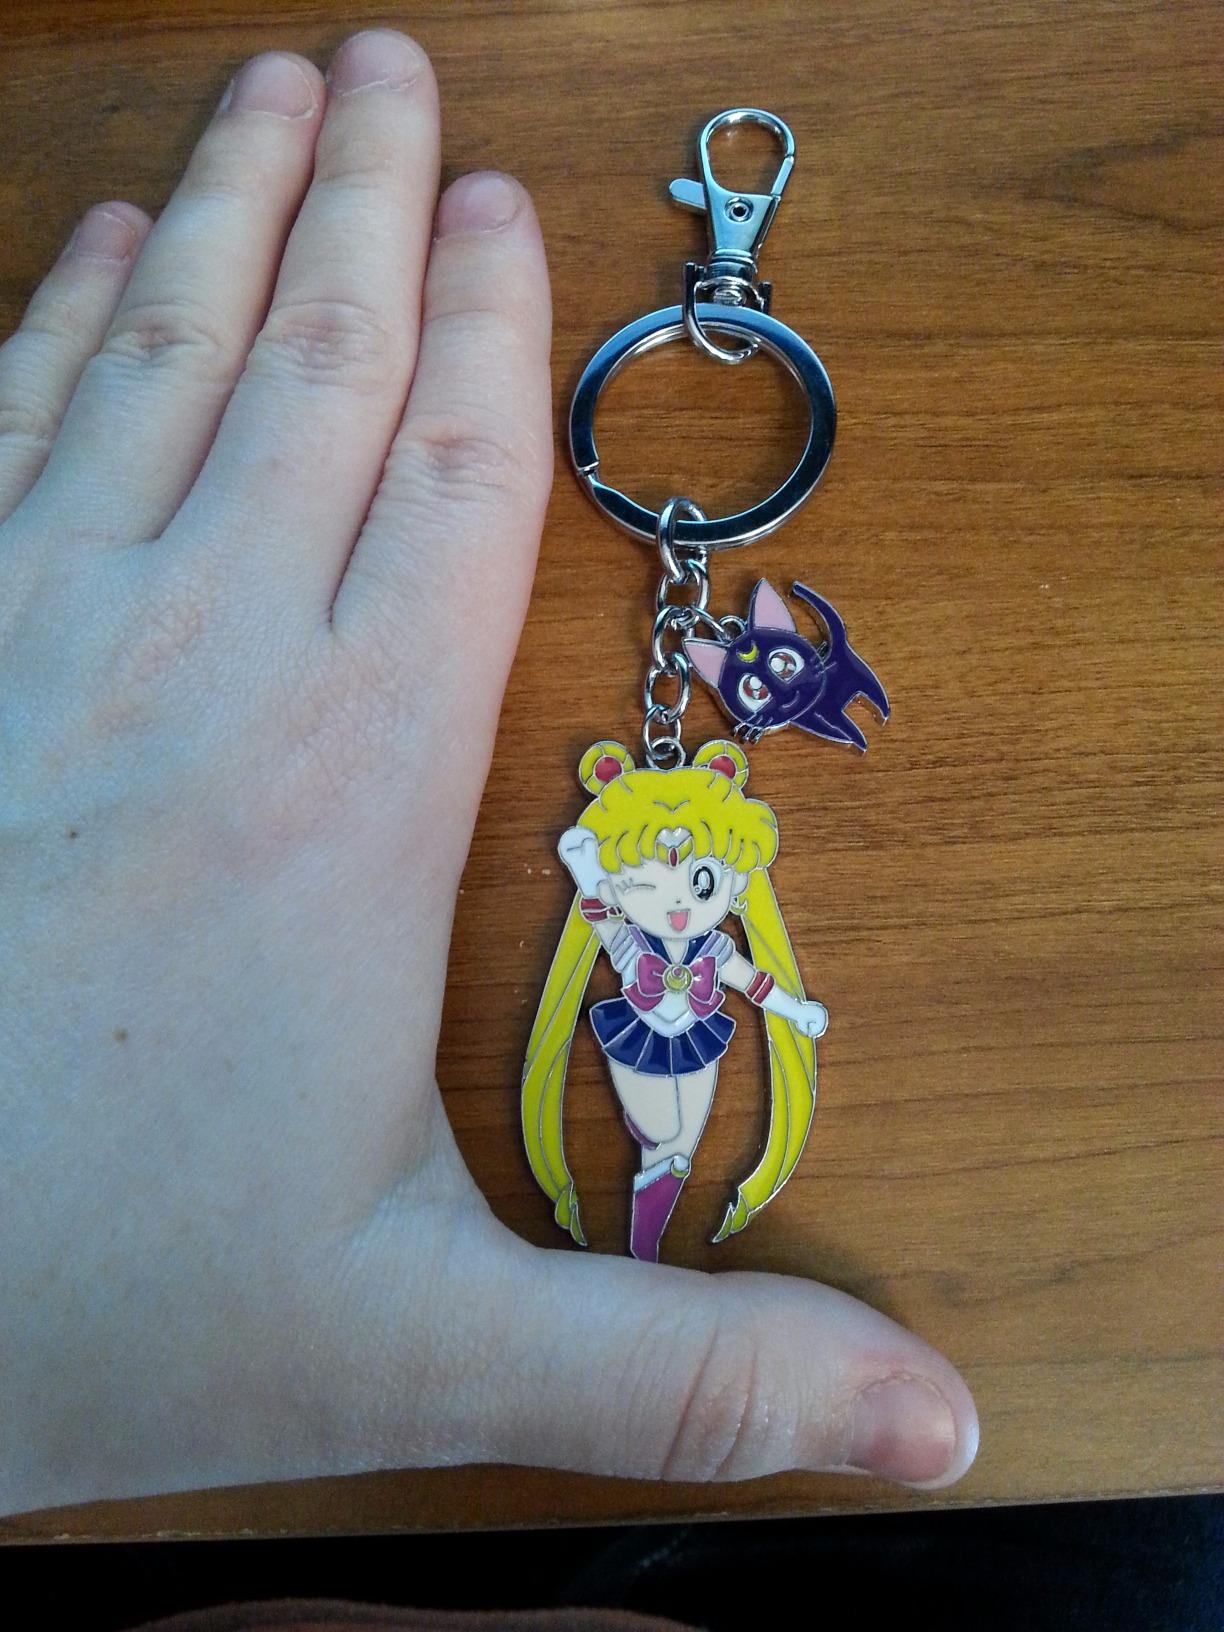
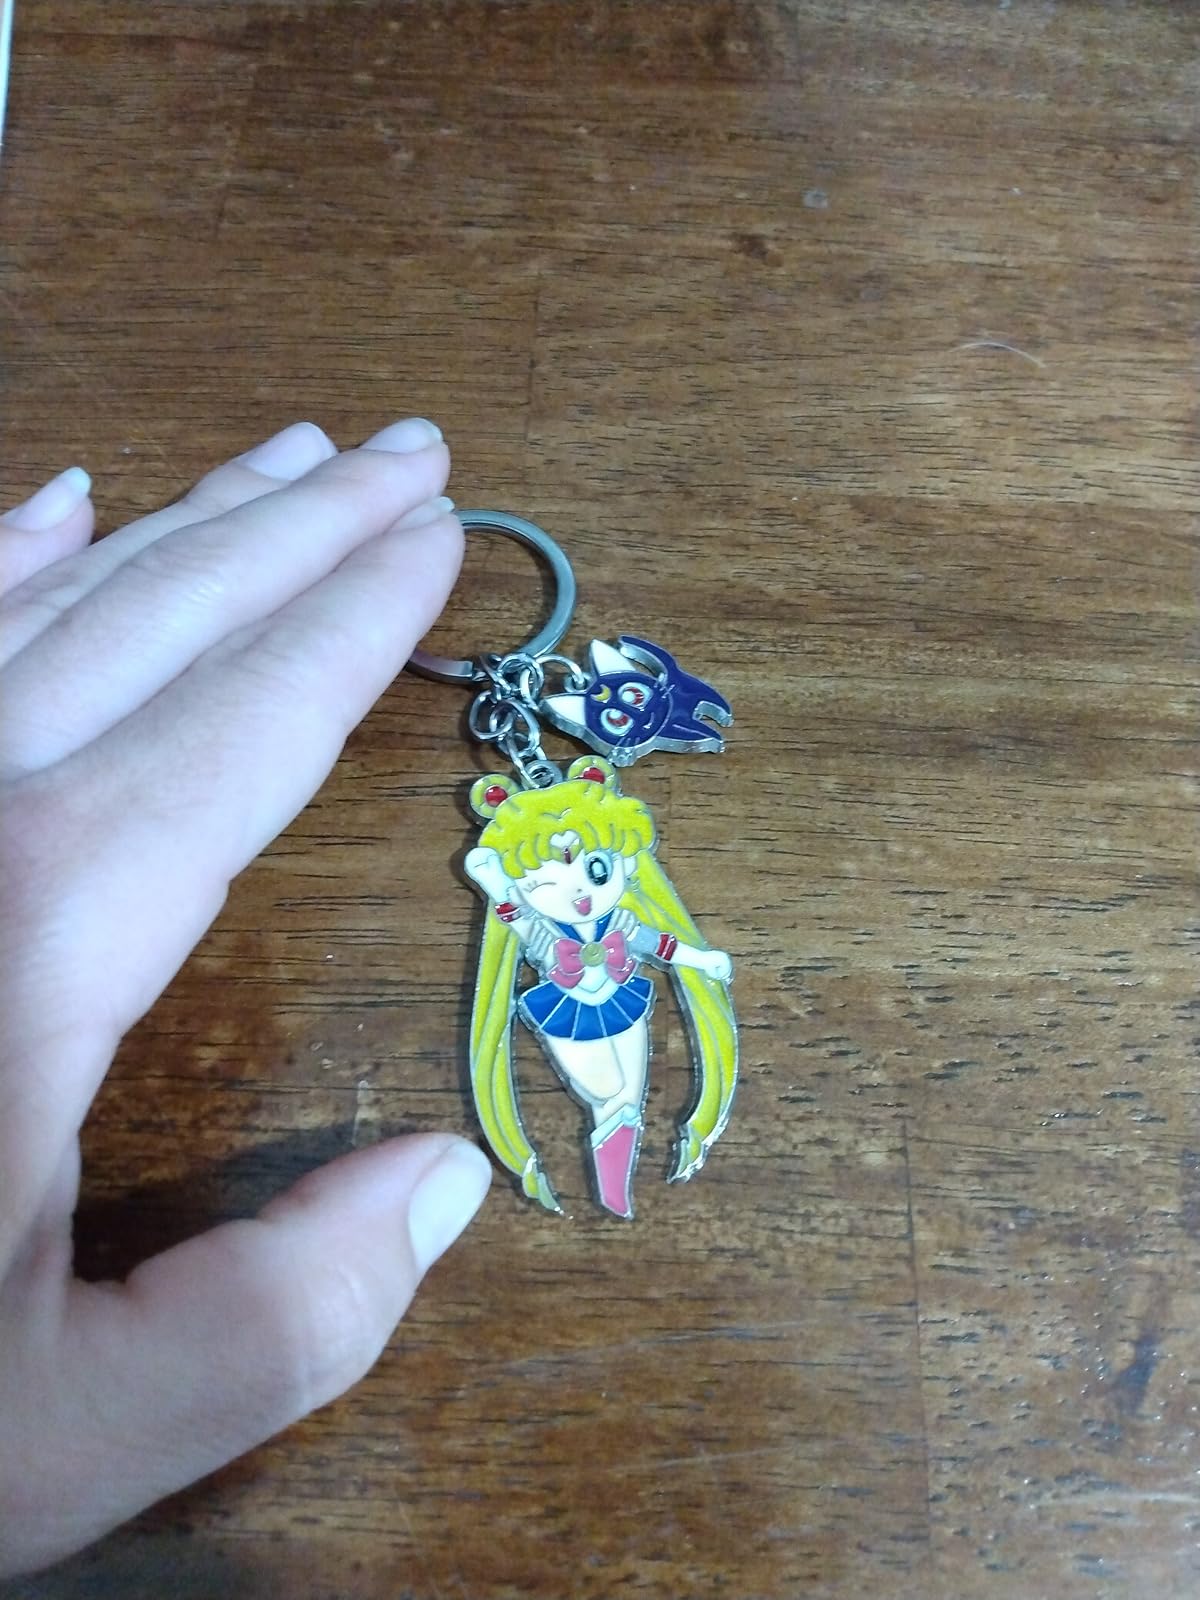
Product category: accessories_keychain
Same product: yes